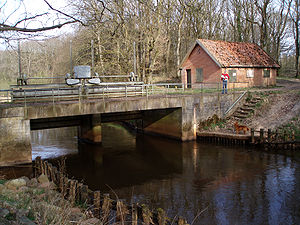
Ansager Stemmeværk
Stemmeværket hvor kanalen begynder. 12. april 2009
Ansager Stemmeværk ved Varde Å hvor kanalen begynder.
Ansager Stemmeværk var et stemmeværk der lå i Varde Å ca. 300 m nedstrøms fra sammenløbet af Grindsted og Ansager åer.